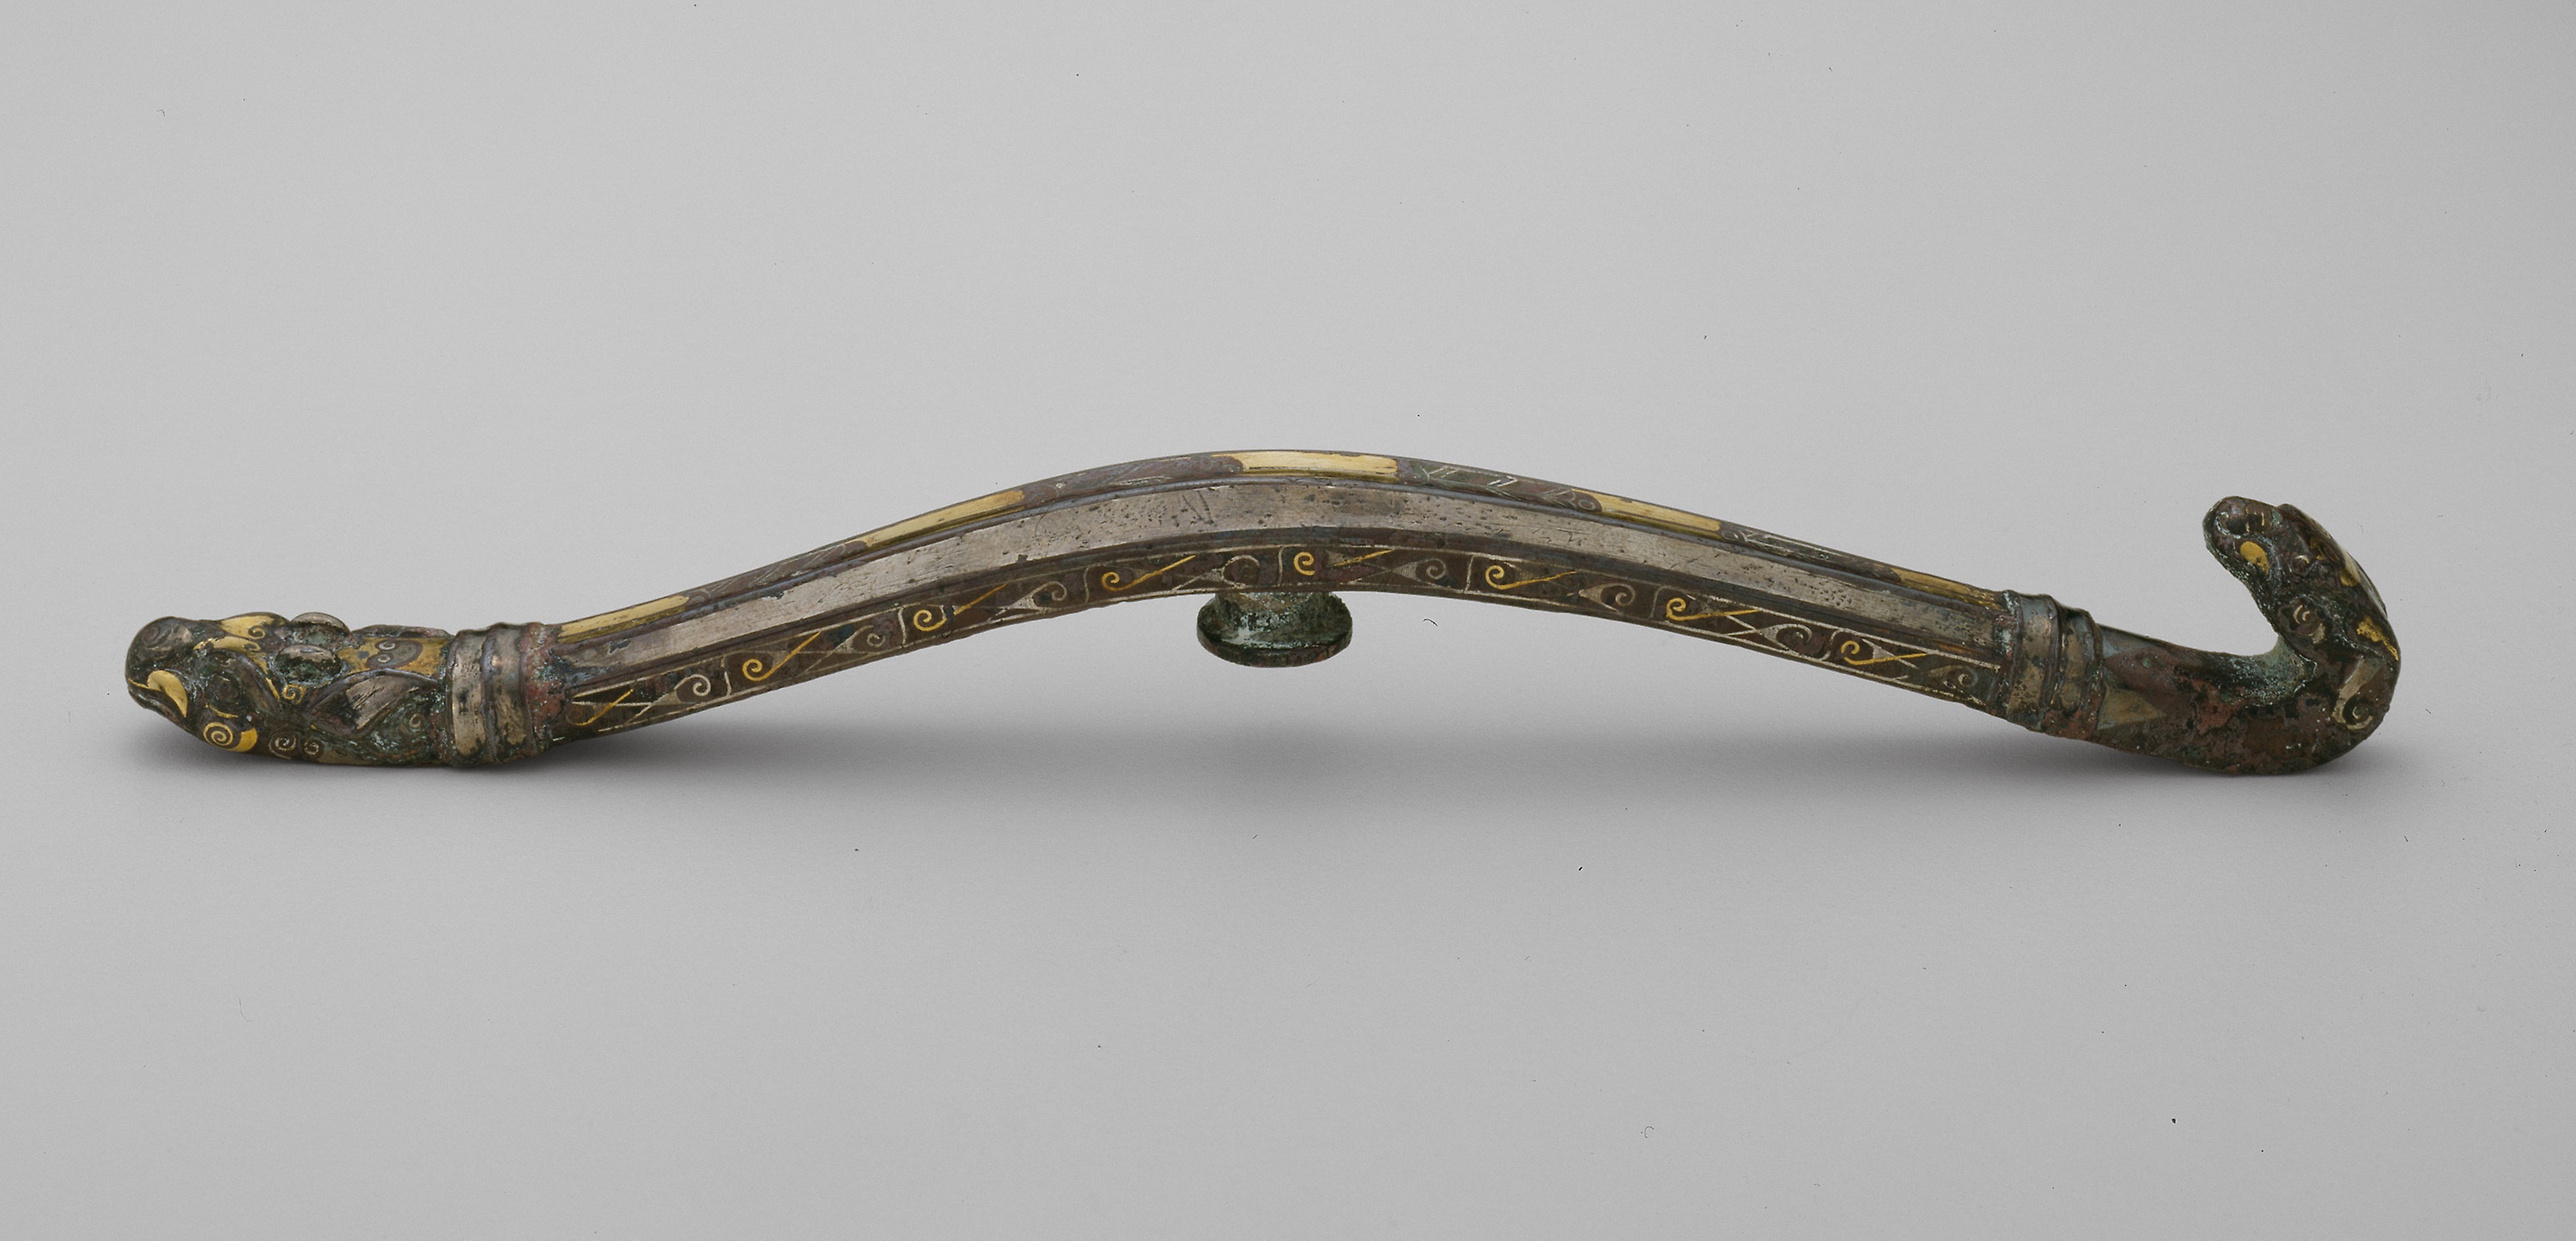
metal